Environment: real
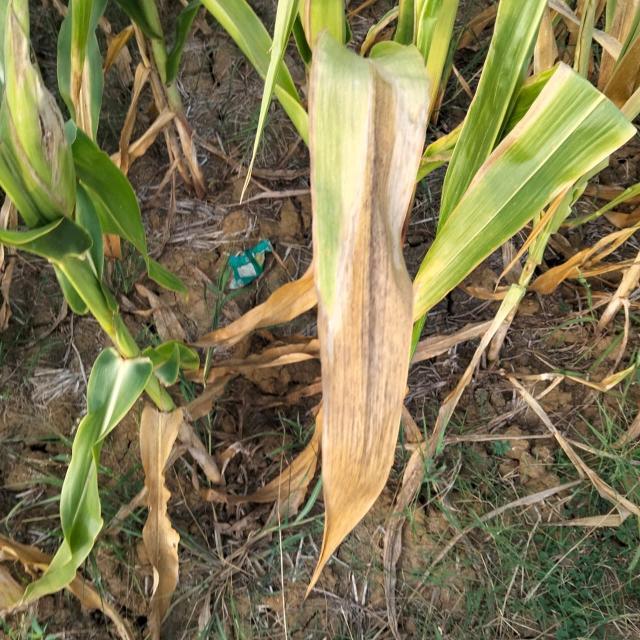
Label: nitrogen_deficiency